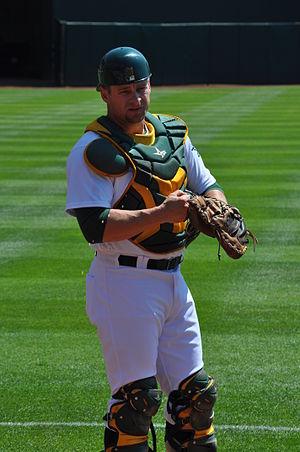
Stephen Guy Vogt est un receveur des Diamondbacks de l'Arizona en Ligue majeure de baseball.